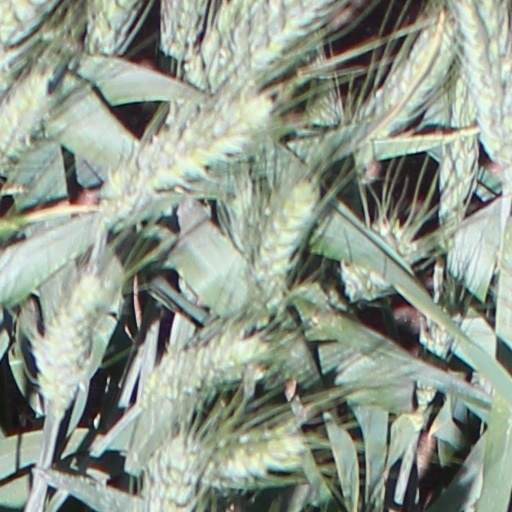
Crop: wheat